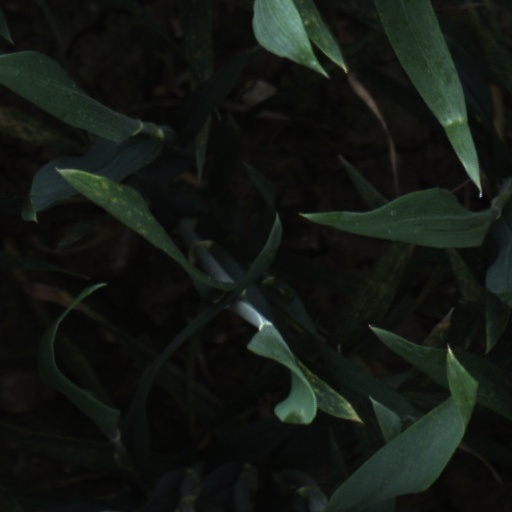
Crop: wheat